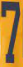
Number: 7